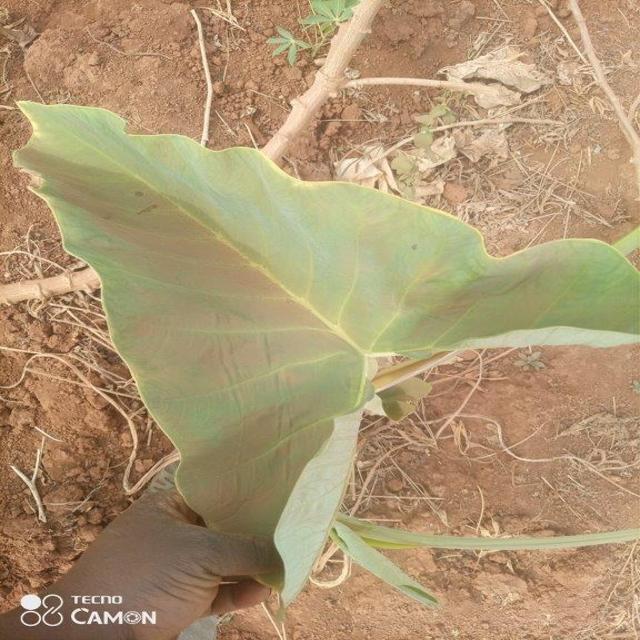
Label: Early_Blight